Israel in the Eurovision Song Contest 2009

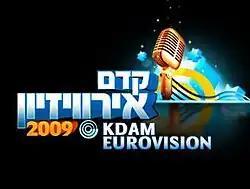
Kdam Eurovision 2009 logo

Four songs, all written by Noa, Mira Awad, and Gil Dor and performed in English, Hebrew, and Arabic, were provided by the performers for the competition "with the goal of using Eurovision as a means to convey a message of peace in these difficult times", as stated by Noa in regards to the competing songs. Prior to the final, the songs were presented on 24 February 2009 during a special presentation programme broadcast via radio on Reshet Gimmel, hosted by Avi Etgar.